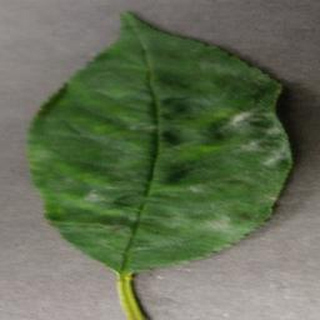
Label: cherry_powdery_mildew